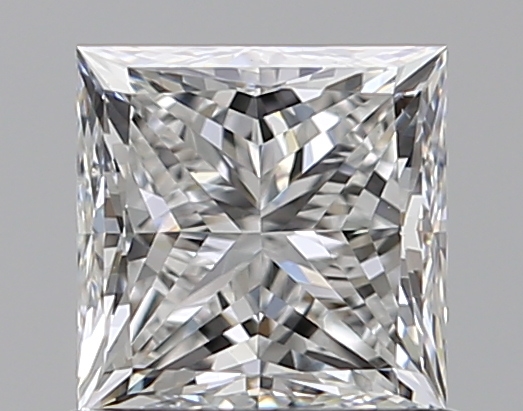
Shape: princess
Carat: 0.91
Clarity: VVS1
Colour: F
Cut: EX
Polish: EX
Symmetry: VG
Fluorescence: N
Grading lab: GIA
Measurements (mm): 5.14 x 5.13 x 3.78